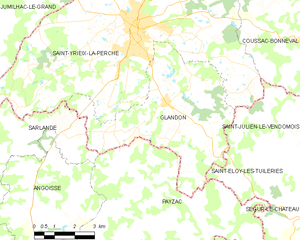
Carte des communes françaises Glandon
Glandon est une commune française située dans le département de la Haute-Vienne, en région Nouvelle-Aquitaine.